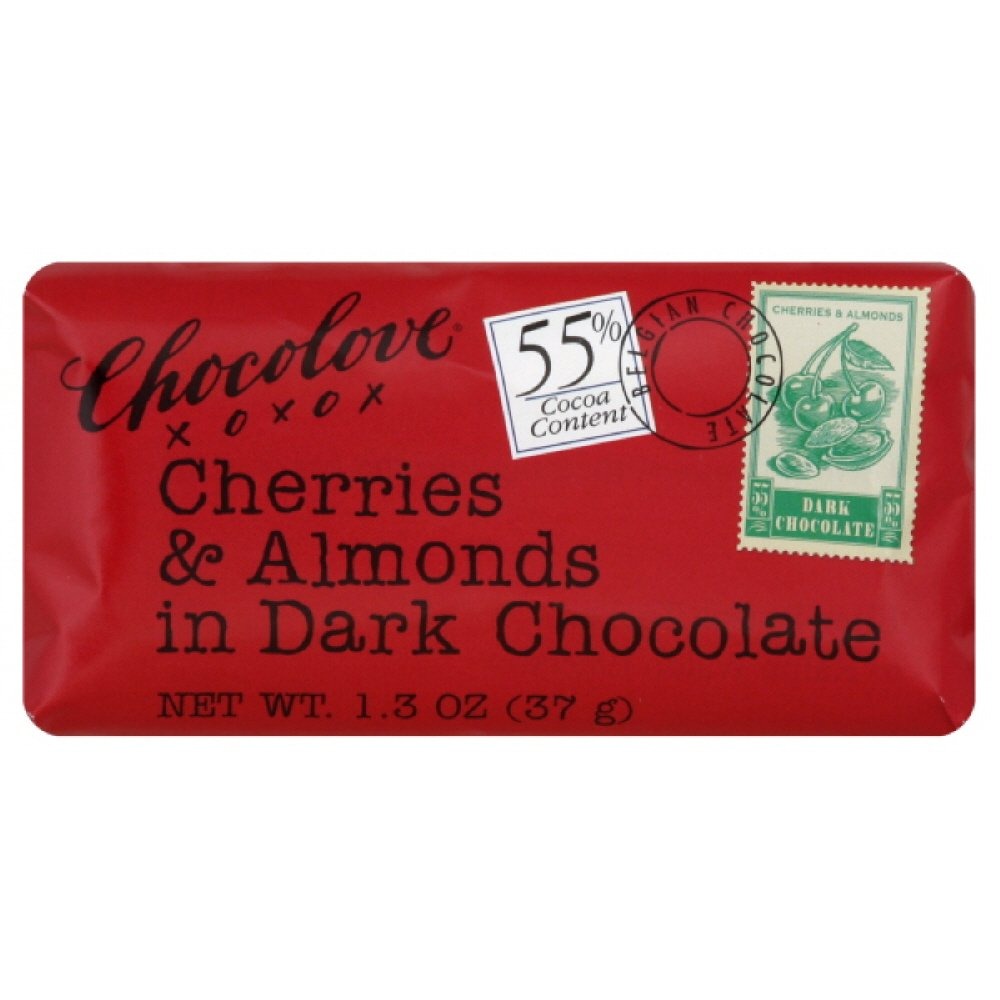
Item Name: Chocolove Xoxox Premium Chocolate Bar - Dark Chocolate - Cherries And Almonds - Mini - 1.3 Oz Bars - Case Of 12
Bullet Point: Kosher
Value: 15.6
Unit: Ounce

Price: 34.81